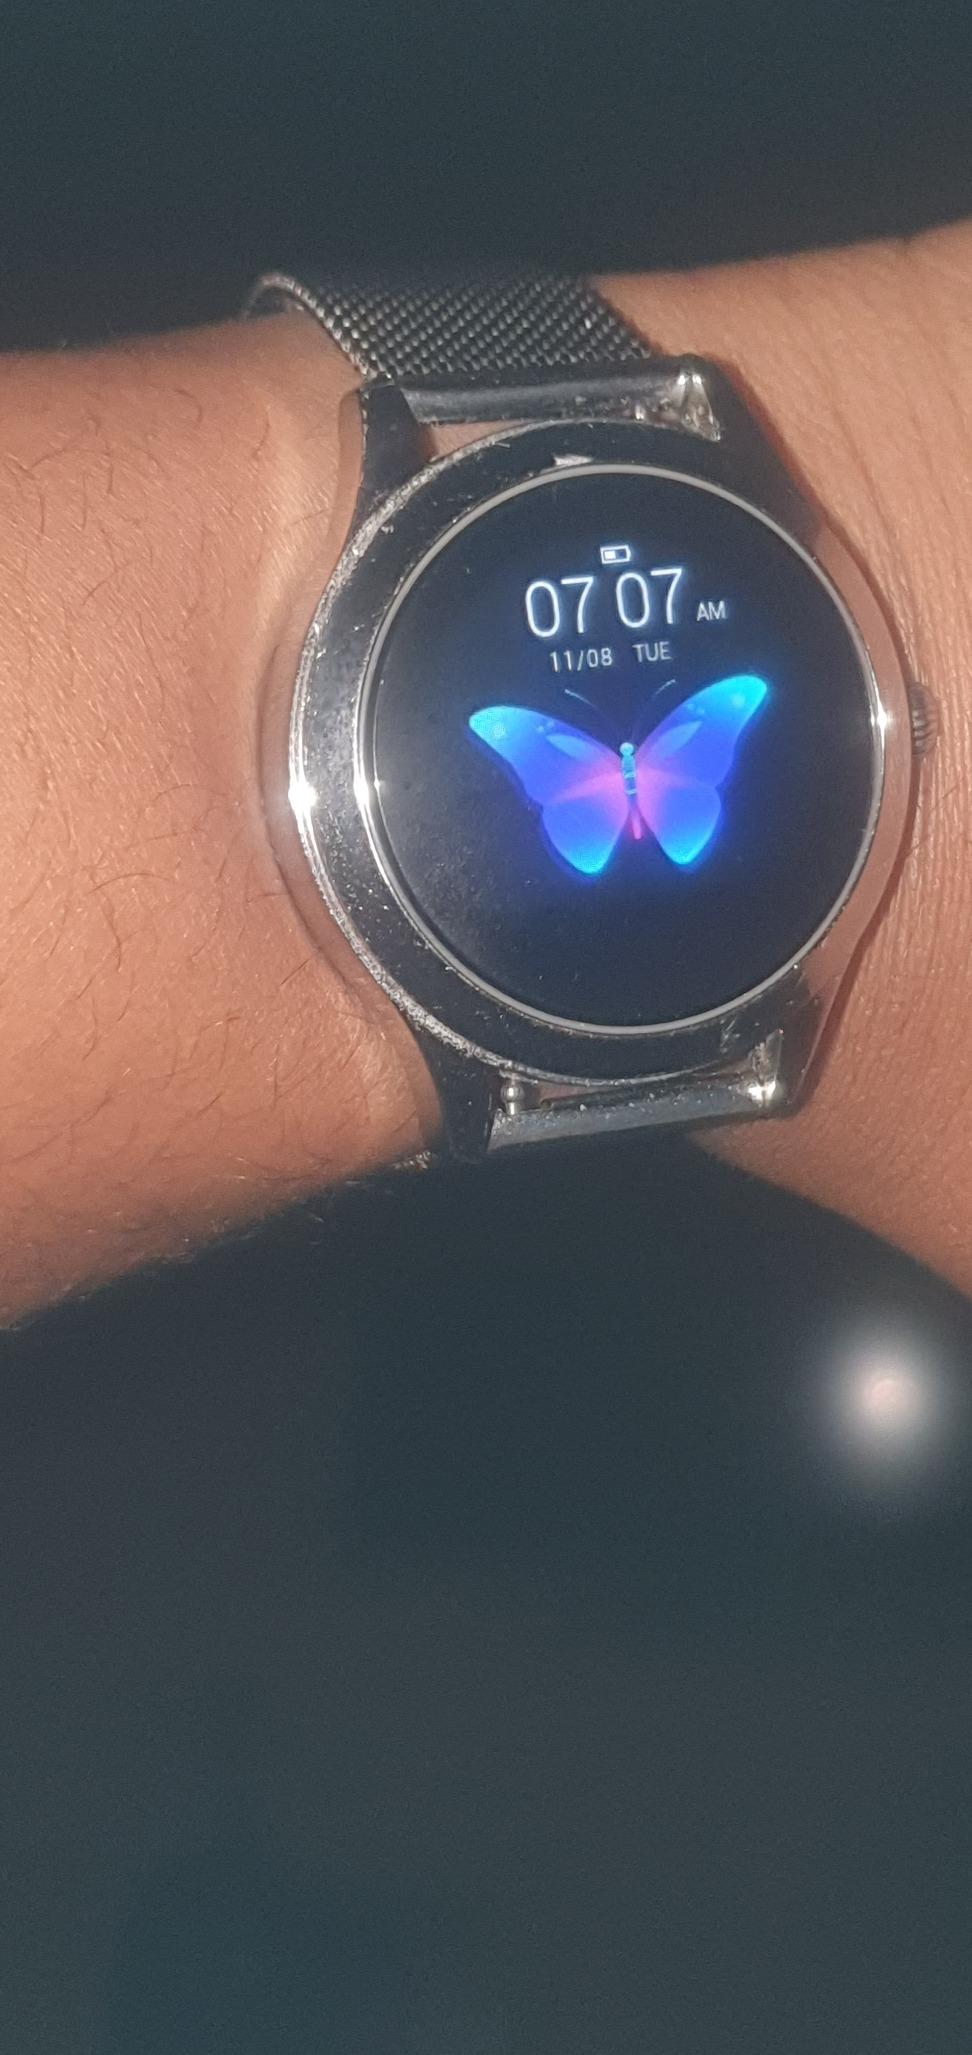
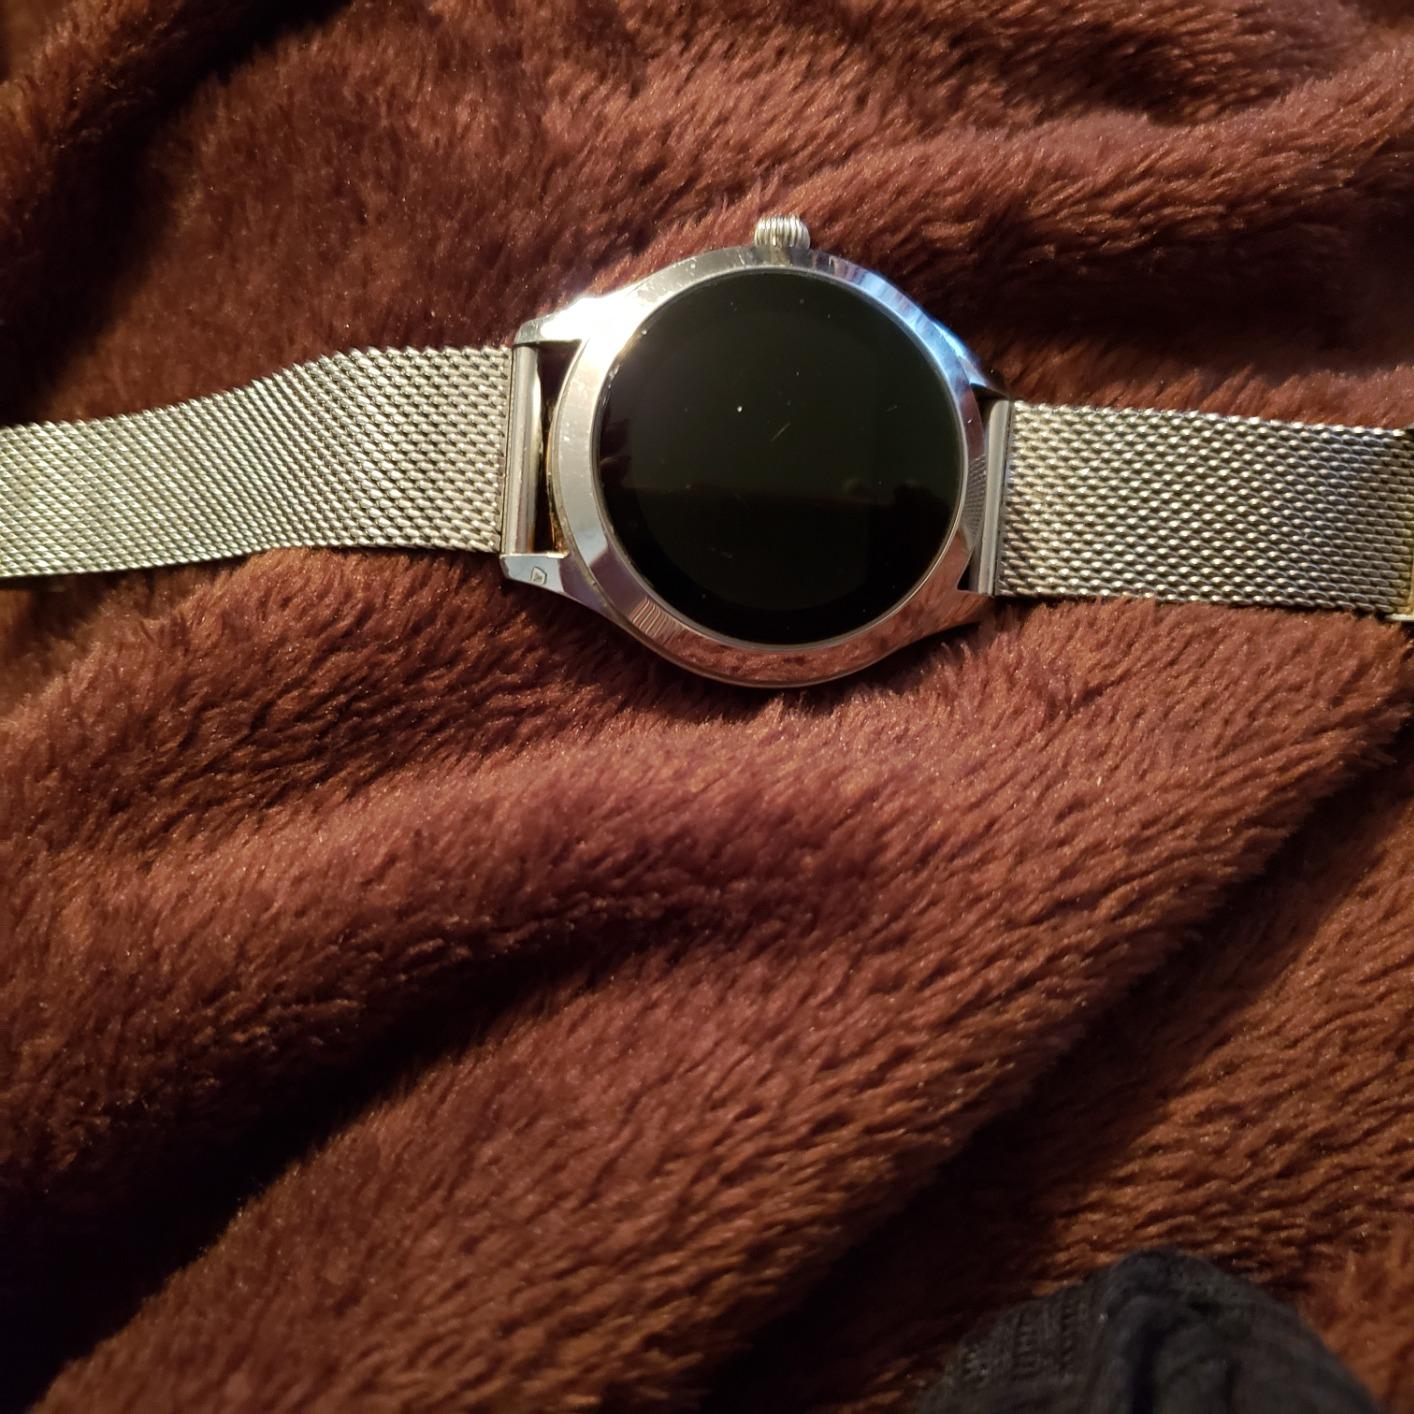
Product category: smartwatch
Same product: yes